Bradwell, Derbyshire

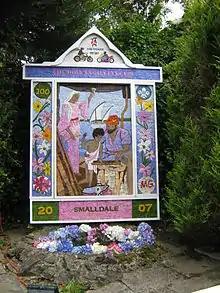
Smalldale Well

Bradwell has a number of green spaces including Beggars Plot Playing Field, Town Bottom Playing Field and the Rose Garden.